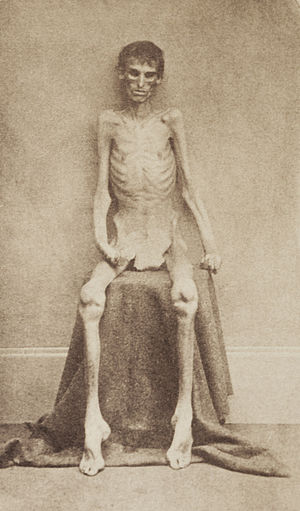
Sult
Overlevende fra krigfangelejren Andersonville under den Amerikanske borgerkrig.
Sult er et ønske om eller en mangel på mad, og kan anvendes som metafor for andre former for ønsker, eksempelvis kan man sulte efter kærlighed eller en sejr i sport. Almindeligvis bruges sult dog om tilfælde af udbredt fejlernæring eller fattigdom i en befolkning, typisk på grund af fattigdom, mangel på politisk stabilitet eller dårlig høst. Ordet bruges dermed almindeligvis som synonymt med hungersnød.